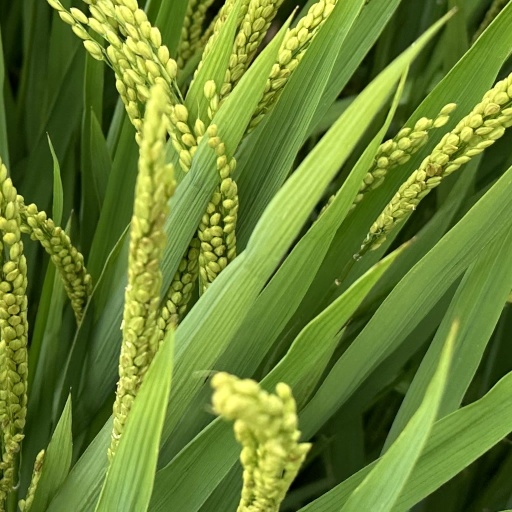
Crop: rice